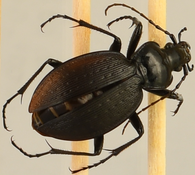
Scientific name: Carabus goryi
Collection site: Mountain Lake Biological Station NEON (MLBS), plot MLBS_005